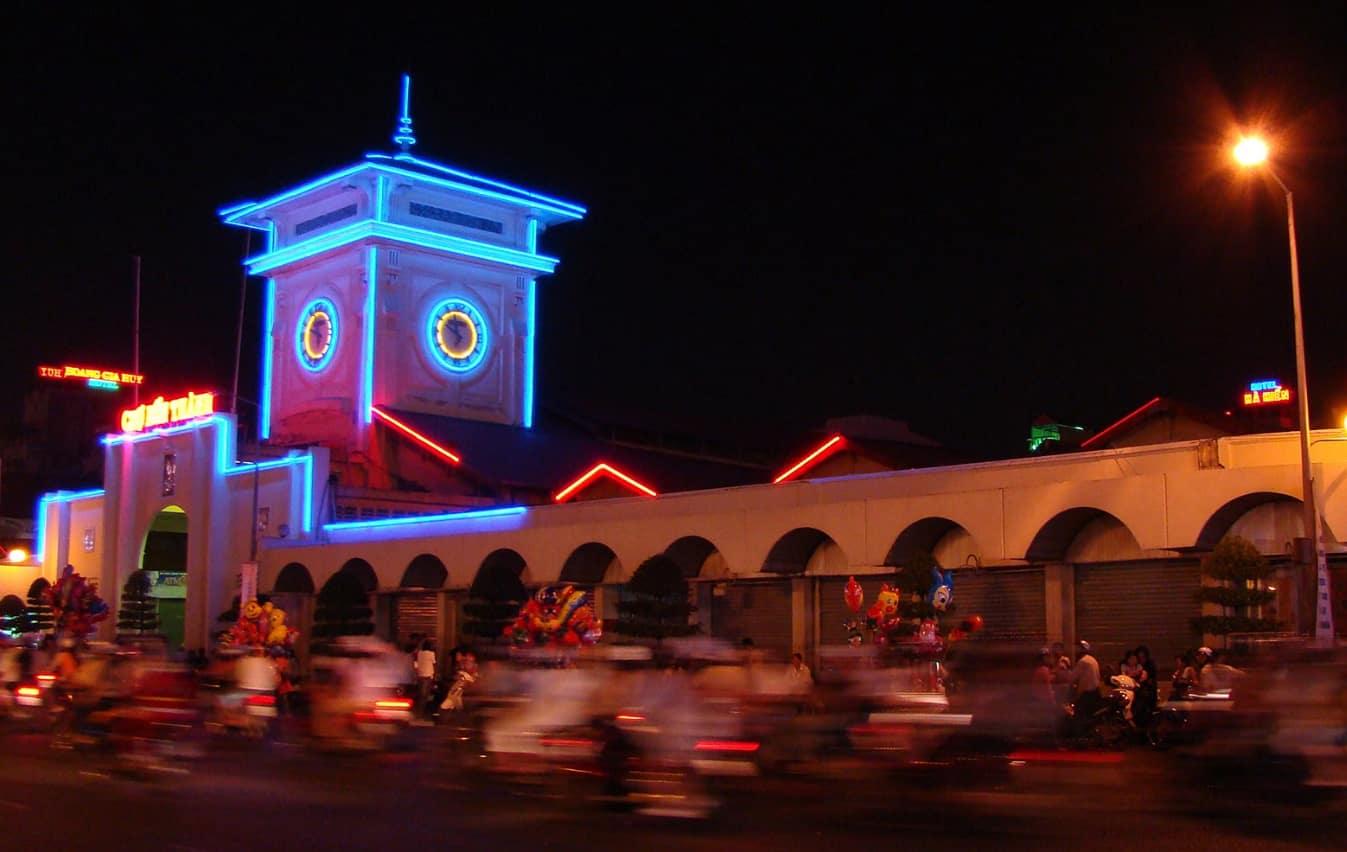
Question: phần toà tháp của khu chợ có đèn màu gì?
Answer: phần tháp có đèn màu xanh dương